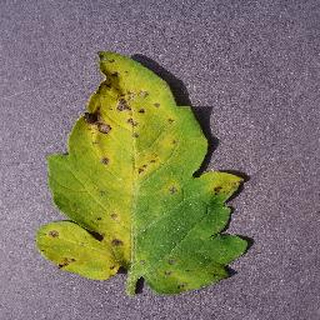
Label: tomato_septoria_leaf_spot